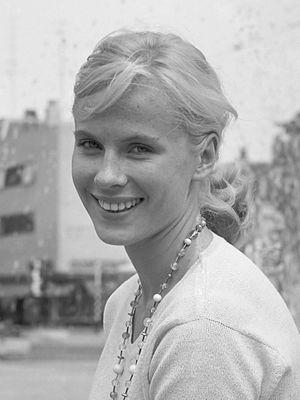
Bibi Andersson, nom de scène de Berit Elisabeth Andersson, est une actrice suédoise, née à Stockholm le 11 novembre 1935 et morte le 14 avril 2019 dans la même ville.